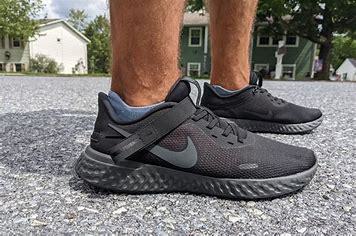
Brand: Nike
Model: Revolution 5